Tudor Giurgiu

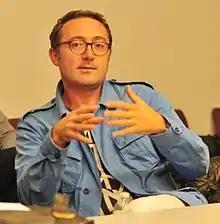
Tudor Giurgiu, 2016

Tudor Giurgiu (born 1972 in Cluj-Napoca, Romania) is a Romanian film director. Giurgiu graduated from Bucharest Film Academy in 1995. He was President of Romanian National Television (TVR) between 2005 and 2007. Tudor Giurgiu is also a director of music videos and has made documentaries. Giurgiu owns Librafilm, an independent production company and is the founder and president of Romanian Film Promotion, which puts on the Transilvania International Film Festival.